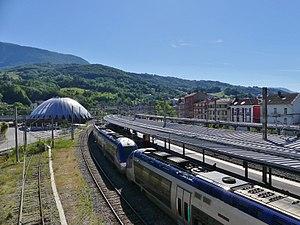
Vue d'ensemble sur la gare ferroviaire de Bellegarde, dans l'Ain. Deux Z 27500 SNCF y attendent leur départ vers Évian-les-Bains et Saint-Gervais-les-Bains.
La gare de Bellegarde est une gare ferroviaire française des lignes de Lyon-Perrache à Genève et de Bourg-en-Bresse à Bellegarde, située sur le territoire de la commune nouvelle de Valserhône et plus précisément sur la commune déléguée de Bellegarde-sur-Valserine, dans le département de l'Ain.